All About Steve

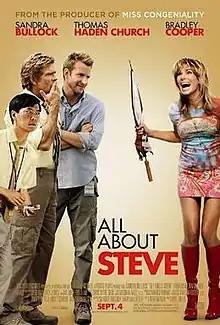
Theatrical release poster

All About Steve is a 2009 American romantic comedy film directed by Phil Traill, and starring Sandra Bullock, Thomas Haden Church and Bradley Cooper as the eponymous Steve. The film is the winner of two Golden Raspberry Awards and has a 7% approval rating at Rotten Tomatoes.